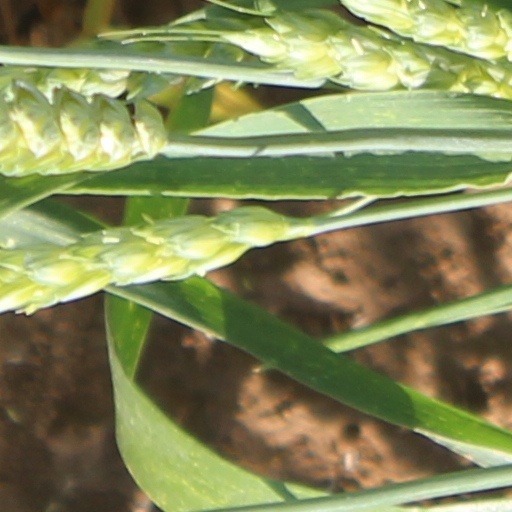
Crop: wheat